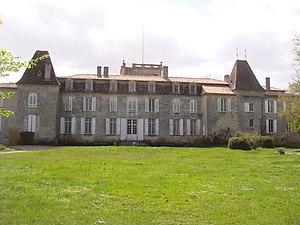
Façade nord
Le château du Carpia se situe dans la commune de Castillon-de-Castets, dans le département de la Gironde en France.